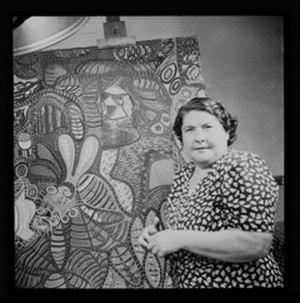
Amelia Peláez del Casal, née à Yaguajay, dans l'actuelle province de Sancti Spíritus, le 5 janvier 1896 et morte à La Havane le 8 avril 1968, est une artiste-peintre cubaine.